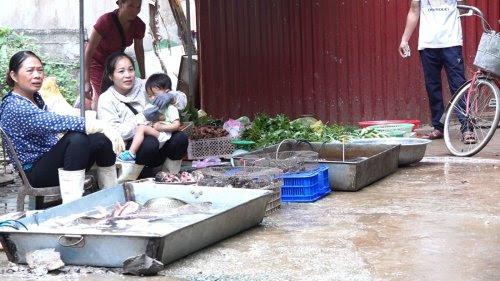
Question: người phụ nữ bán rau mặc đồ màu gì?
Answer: màu đỏ